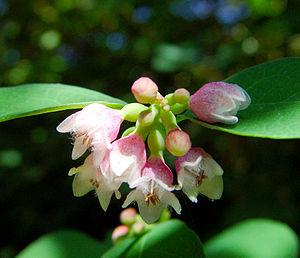
Cette liste de Tracheophyta de Bosnie-Herzégovine, ainsi que d’espèces introduites est un aperçu incomplet d’espèces de mousses, de fougères, de gymnospermes et d’angiospermes citées dans la littérature disponible en langues bosniaque, croate, serbe et serbo-croate. Cet aperçu n’inclue pas des espèces cultivées ni celles occasionnellement introduites.
La symphorine blanche est un arbuste caduc appartenant au genre Symphoricarpos et à la famille des Caprifoliacées, dont font aussi partie les chèvrefeuilles.